Hampi (film)

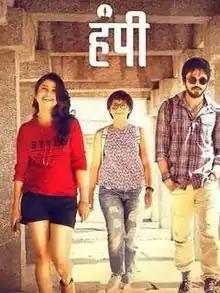
Film poster

Hampi is a 2017 Indian Marathi language film directed by Prakash Kunte, starring Sonalee Kulkarni, Lalit Prabhakar, Prajakta Mali, Priyadarshan Jadhav, Vijay Nikam and Chhaya Kadam.